William Leighton Leitch

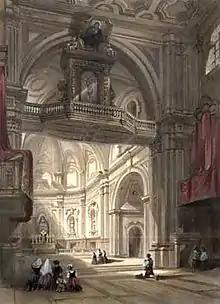

After exhibiting two drawings at the Society of British Artists in 1832, he travelled to the continent in 1833, passing through the Netherlands, Germany, and Switzerland to Italy. While in Venice he met and became friends with the Hungarian painter, Miklós Barabás; They toured and painted in the Lago Maggiore region in 1834, and Leitch was a great influence on Barabás's future work. After an absence of four years, during which Leitch supported himself mainly by teaching, and had visited the principal cities of Italy, and made numerous sketches there and in Sicily, he returned to London in July 1837.